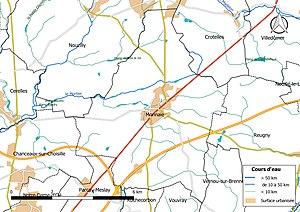
Carte du réseau hydrographique de la commune de fr:Monnaie (Indre-et-Loire) (France).
Monnaie est une commune française située dans le département d'Indre-et-Loire, en région Centre-Val de Loire.